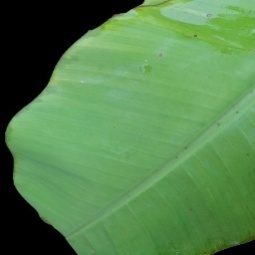
Label: Healthy